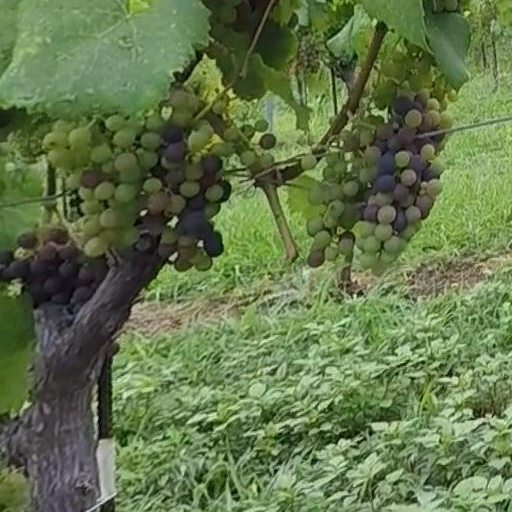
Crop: grape